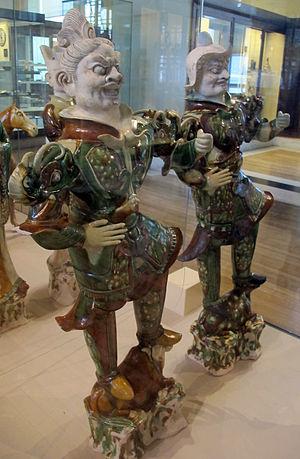
Les statues funéraires de la tombe de Liu Tingxun sont treize sculptures tombales en faïence trouvées dans un tombeau présumé être celui de Liu Tingxun, un général chinois mort en 728. Ces statues ont été trouvées à Luoyang, et sont désormais exposées dans le British Museum à Londres. D'autres statues funéraires de la dynastie Tang représentant des personnes et des animaux ont été retrouvées dans d'autres tombes de la même époque, et sont visibles dans divers musées à travers le monde.